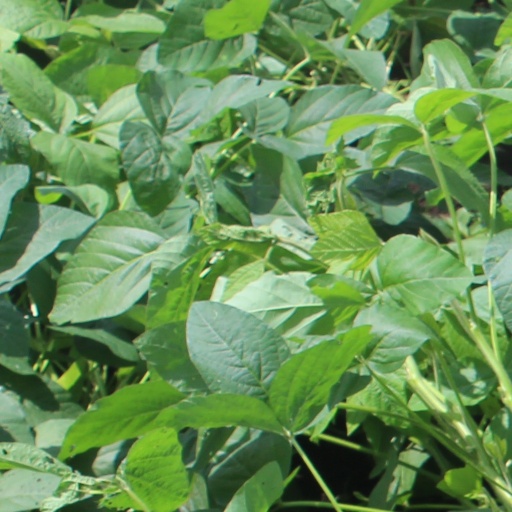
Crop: soybean